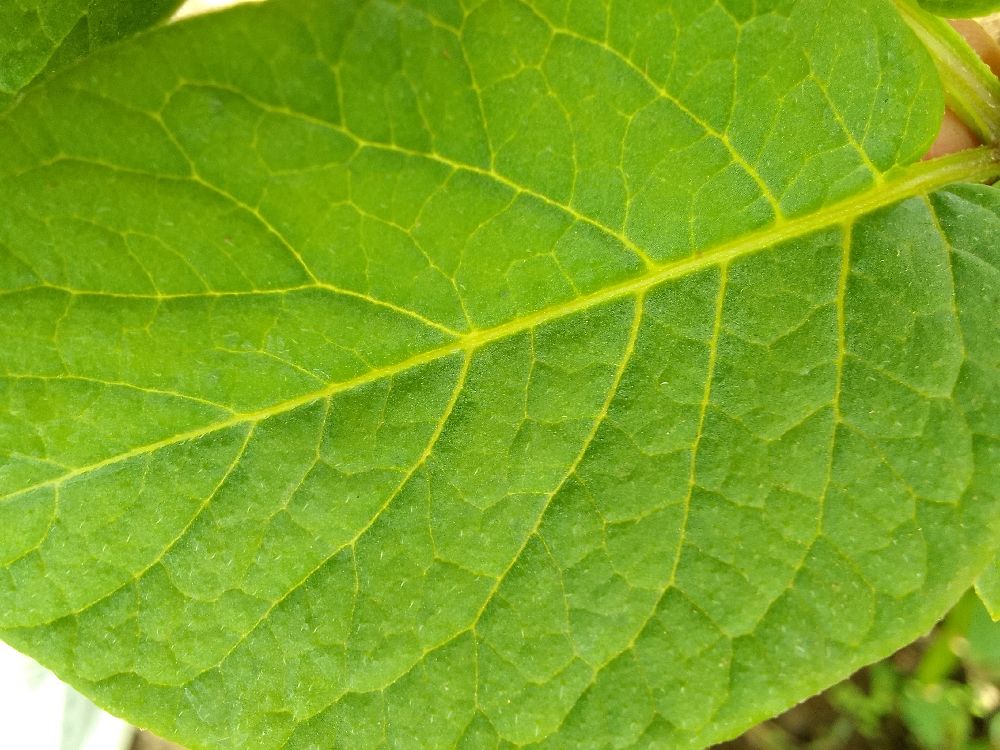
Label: Healthy